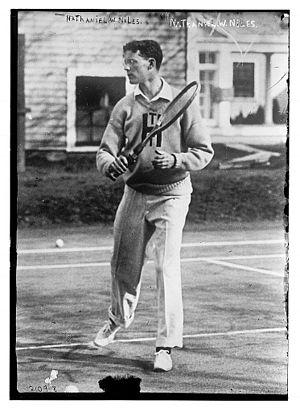
William Nathaniel Niles, est un joueur de tennis et patineur artistique américain.